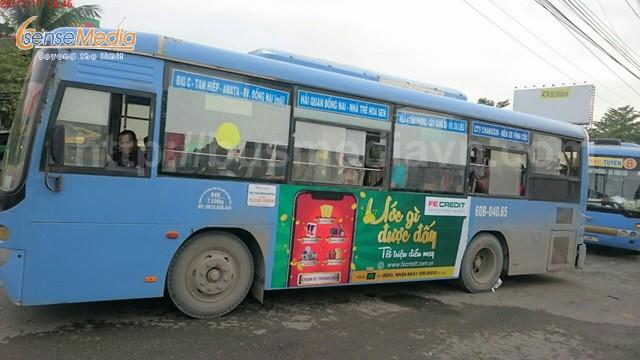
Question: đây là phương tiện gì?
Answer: đây là chiếc xe buýt